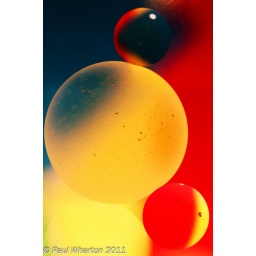
Drops of olive oil on water in a glass dish with coloured cards underneath.